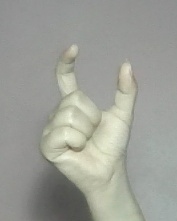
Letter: nun